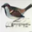
Label: bird